Costa!

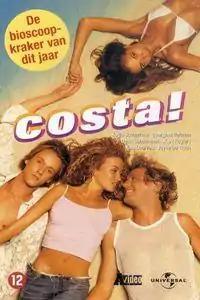
Dutch DVD cover of Costa!

Costa! is a 2001 Dutch romantic comedy film directed by soap producer Johan Nijenhuis. It was the first movie that used several famous Dutch soap stars. Other movies that used soap actors, were "Volle maan" and "Honeyz". The television series with the same title was based on the movie. It had the same cast members (with several expansions).